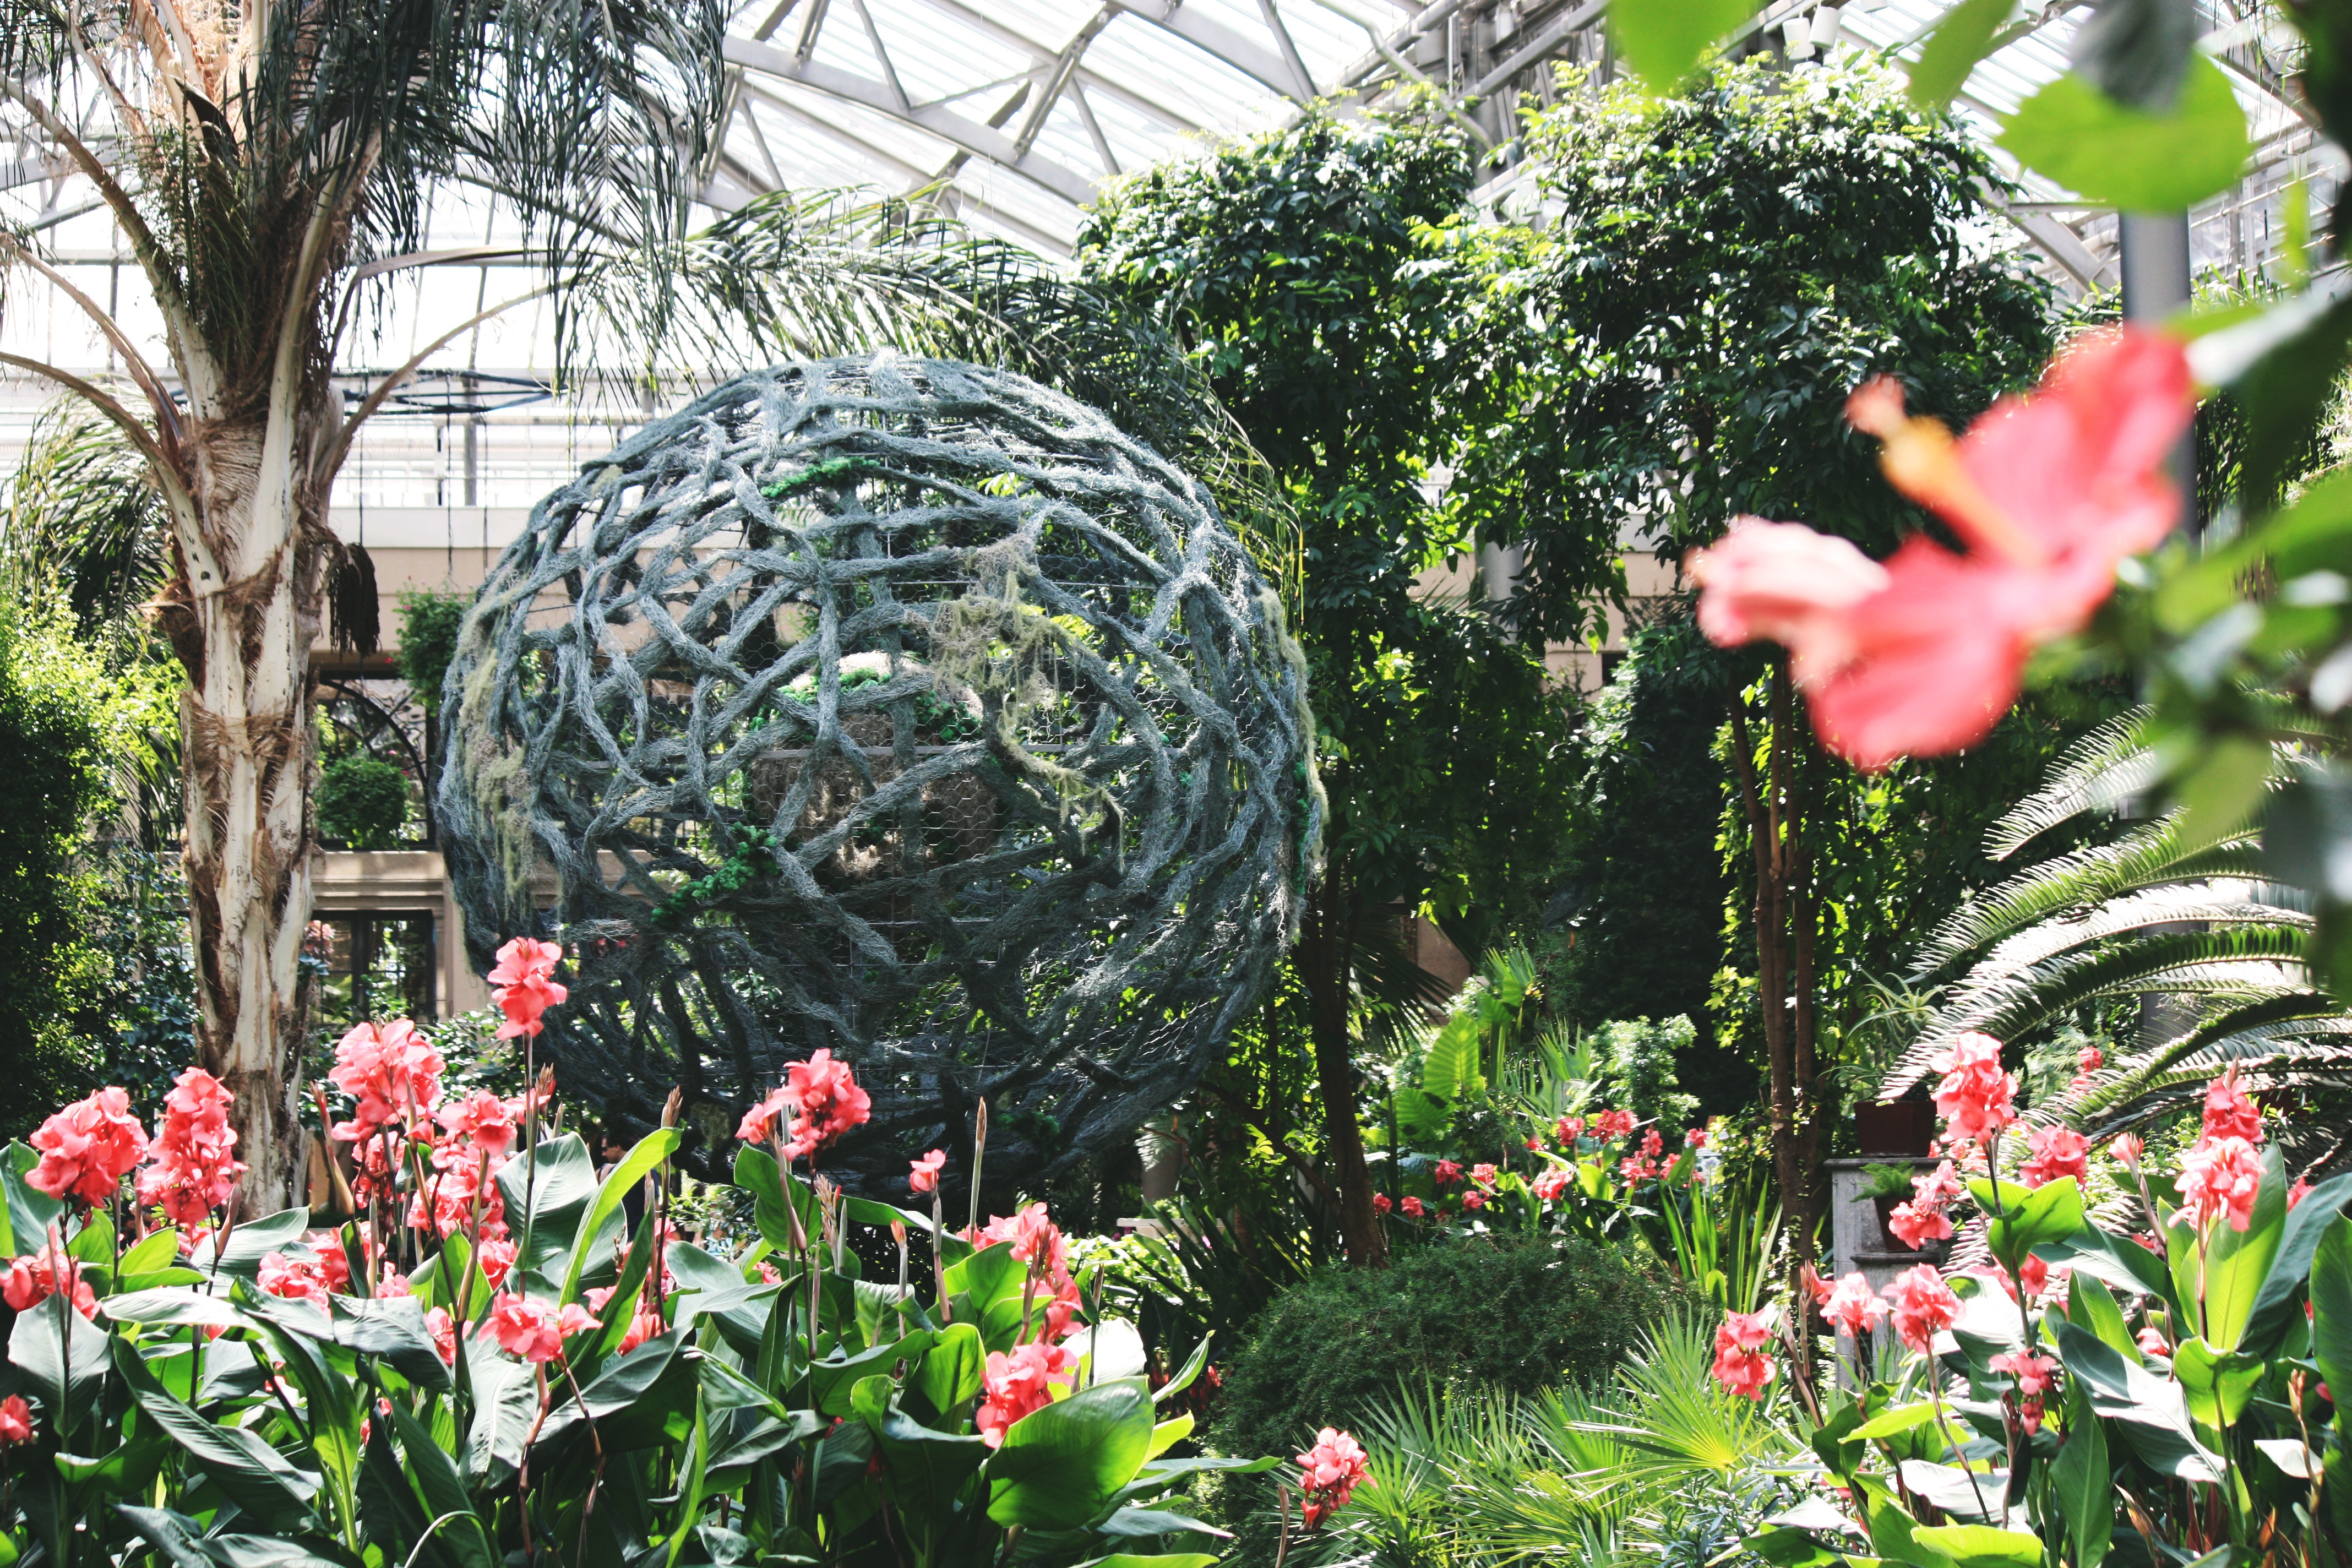
plant, flower, jungle, botany, garden, flora, shrub, botanical garden, yard, floristry, flowering plant, land plant